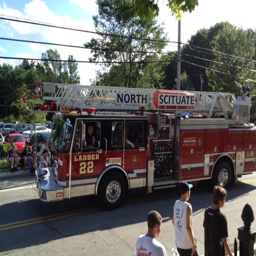
a stream of fire trucks ended the parade